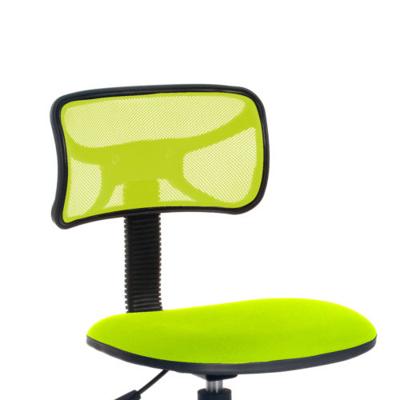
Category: chair